Beppe Costa

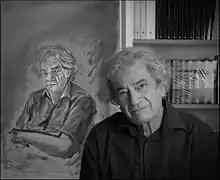
Beppe Costa in its library Pellicanolibri. Picture by Dino Ignani.

He published the first volume of poems in 1970 ("Una poltrona comoda", Giuseppe Di Maria editore), characterized, like the others that follow, by the theme of love and nonconformity.